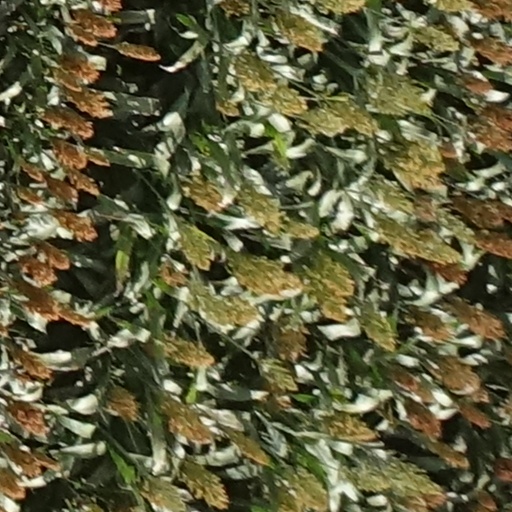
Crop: sorghum